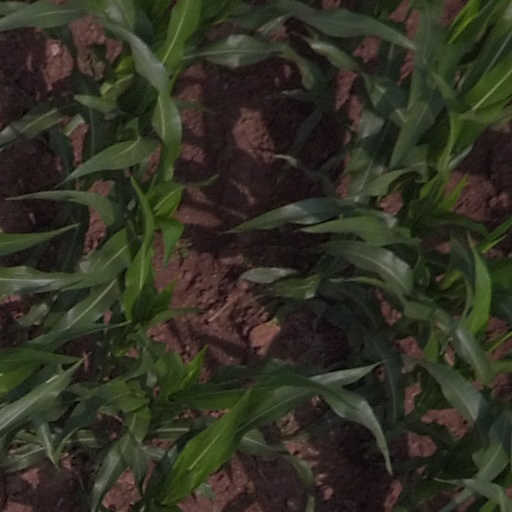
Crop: maize; corn